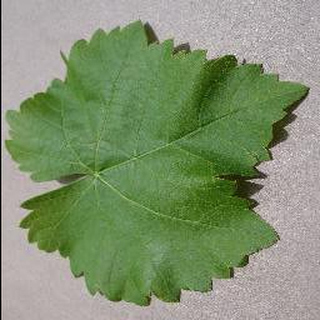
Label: healthy_grape